Lutie Lytle

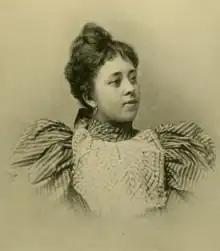

Lutie A. Lytle (November 19, 1875 - November 12, 1955 ) was an African-American lawyer who was one of the first African-American women in the legal profession. Having been admitted to the state bar of Tennessee in 1897, she also practiced law in Topeka, Kansas, and Brooklyn, New York. In 1898, she joined the faculty of the law school of her alma mater, Central Tennessee College of Law becoming the first woman to teach law in a chartered law school.